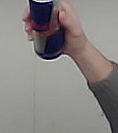
Product: redbull_energydrink